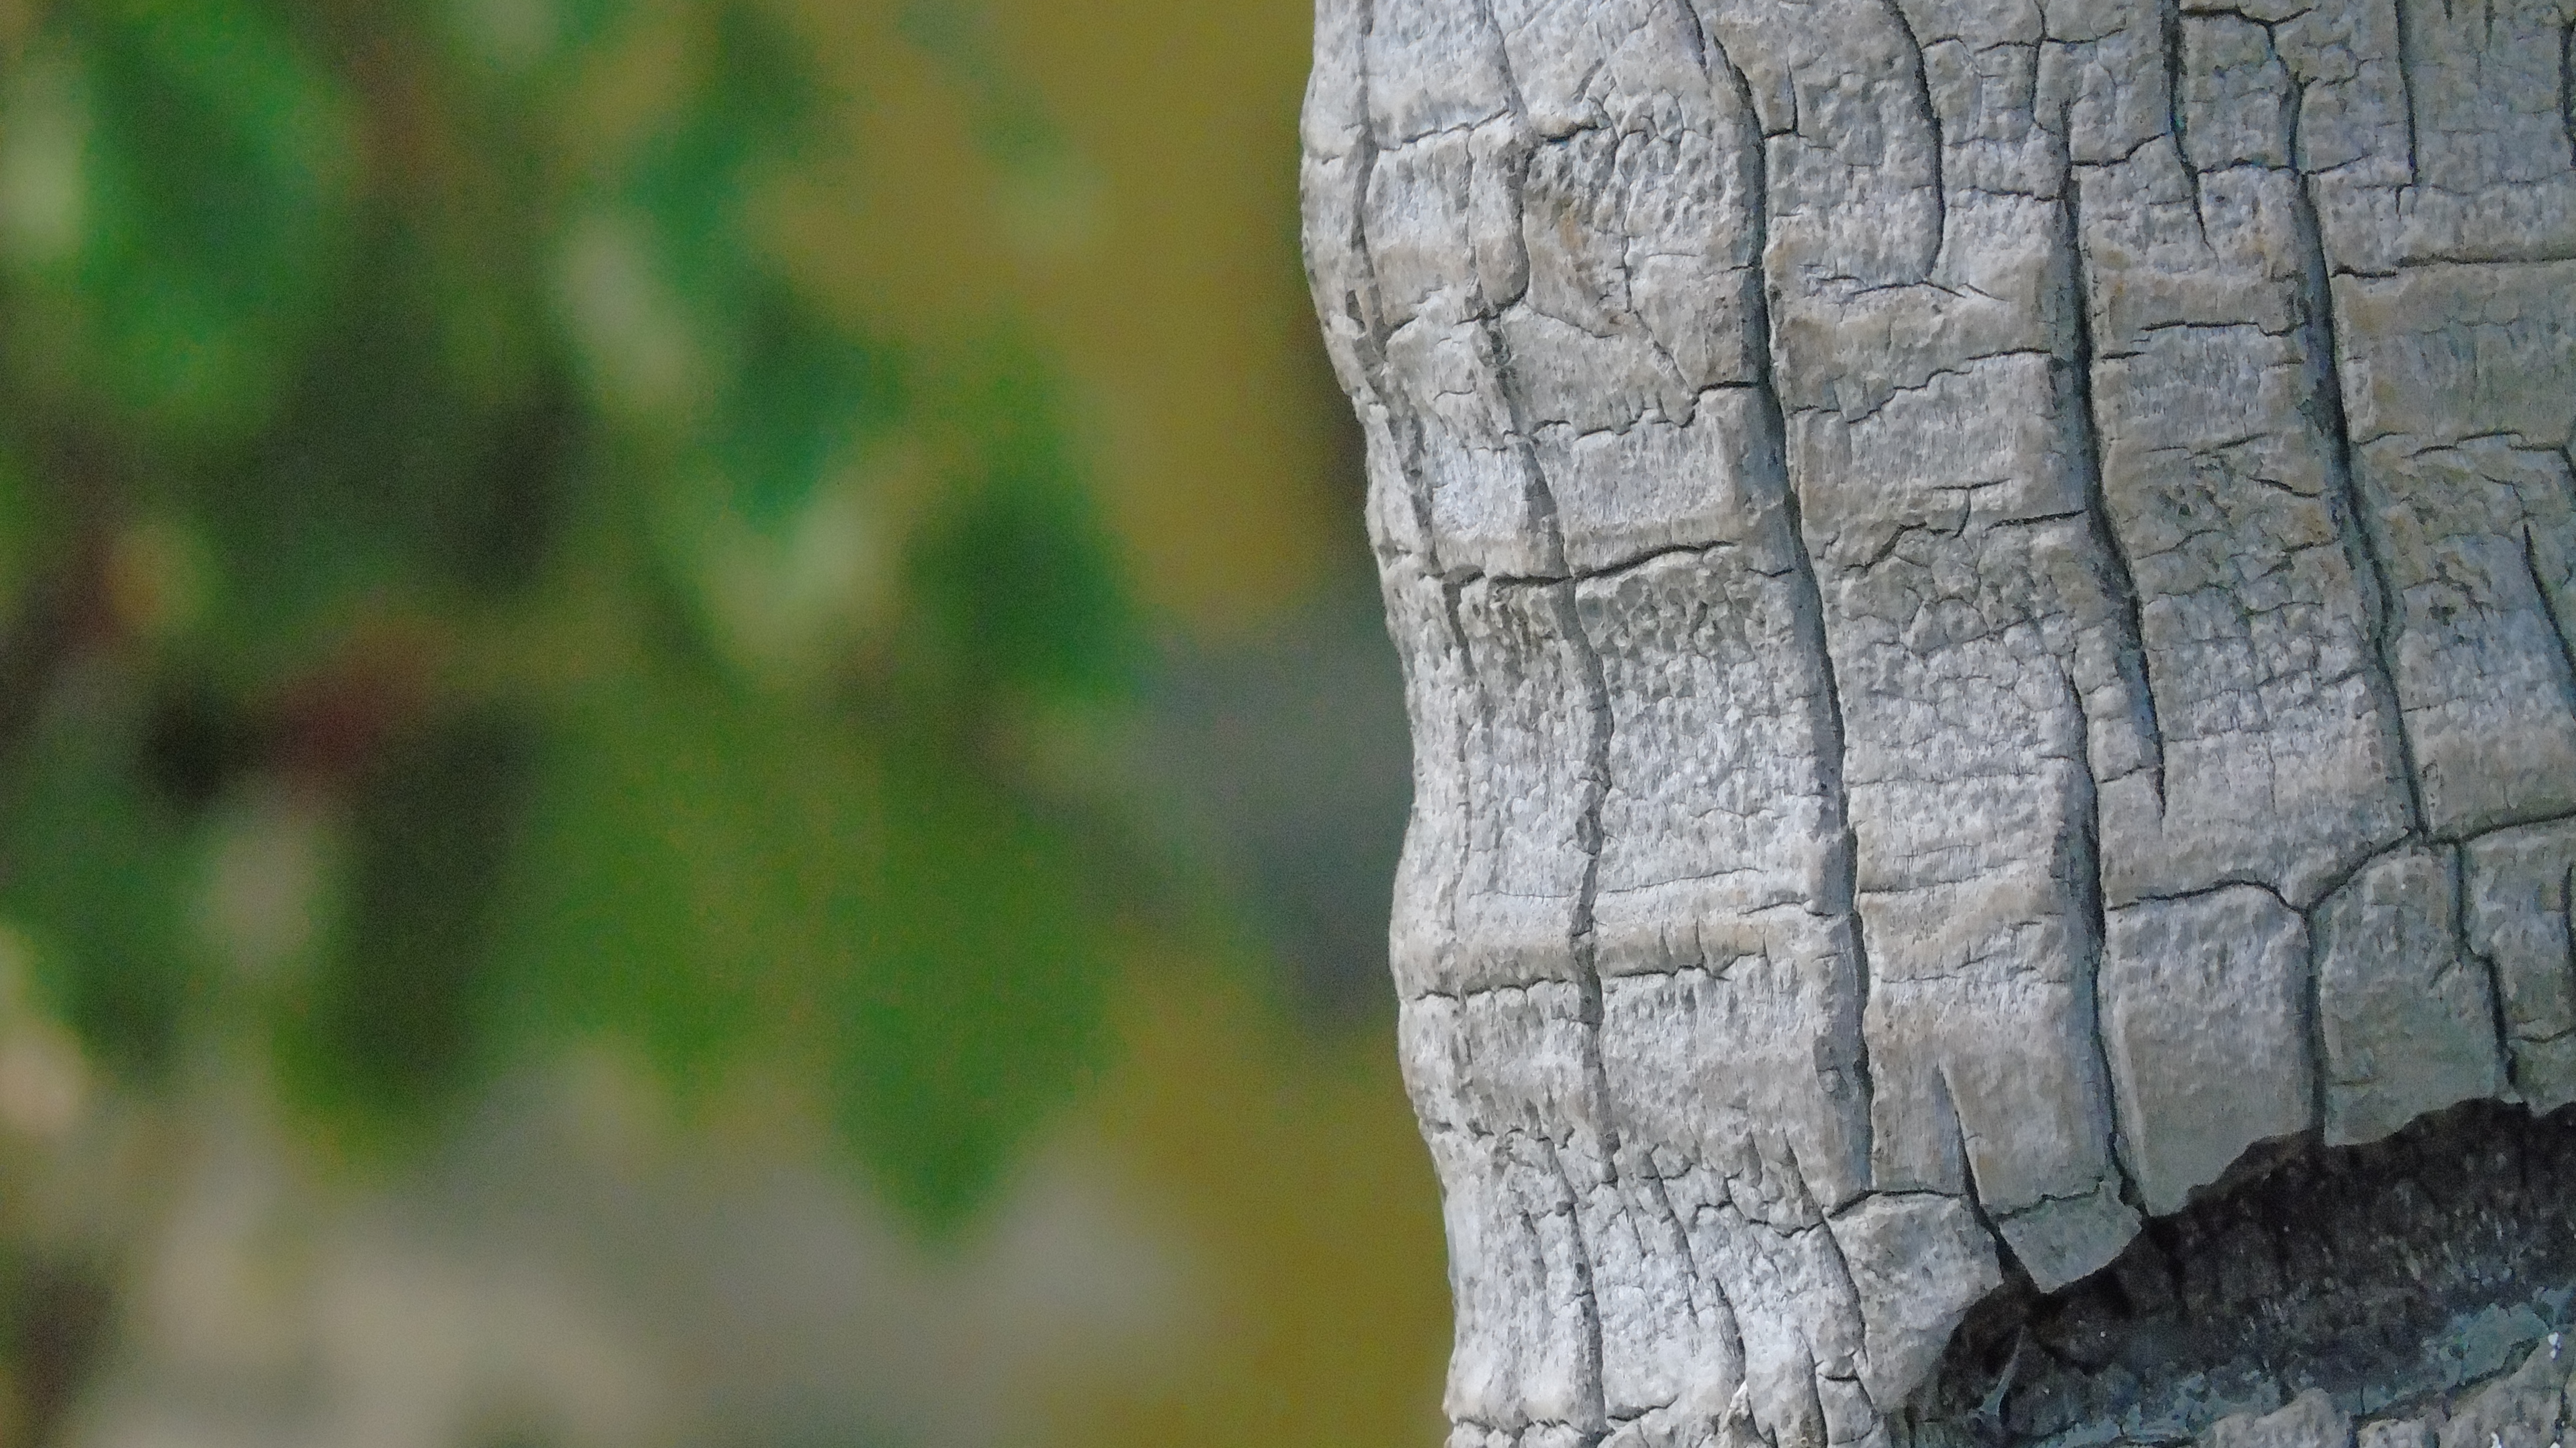
tree, nature, rock, branch, blur, wood, texture, leaf, trunk, bark, soil, close up, outdoors, focus, woody plant